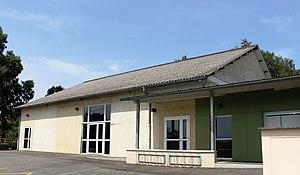
Salle des fêtes de Tarasteix (Hautes-Pyrénées)
Tarasteix est une commune française située dans le département des Hautes-Pyrénées, en région Occitanie.